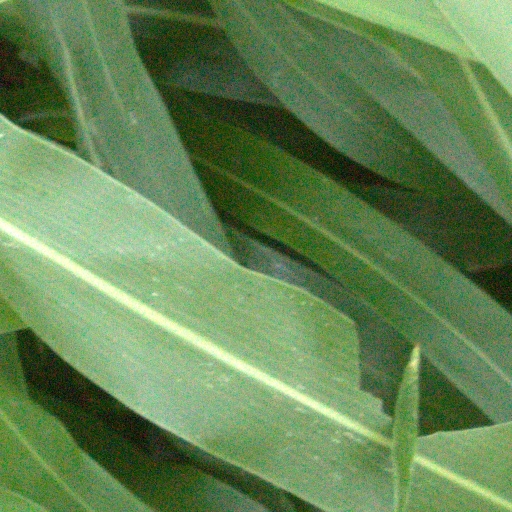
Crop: sorghum